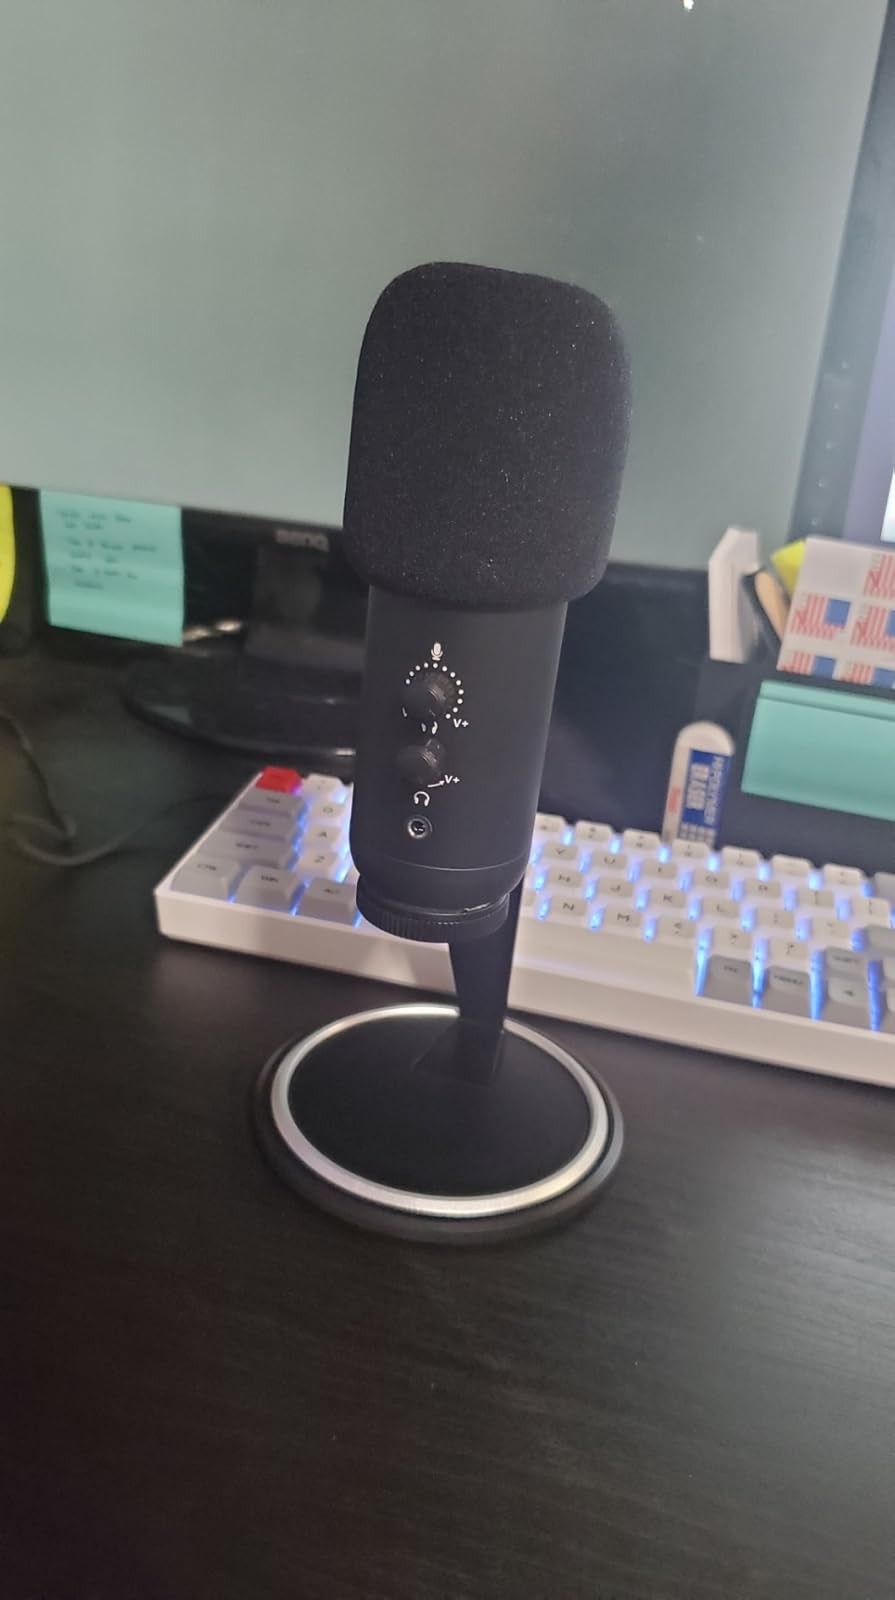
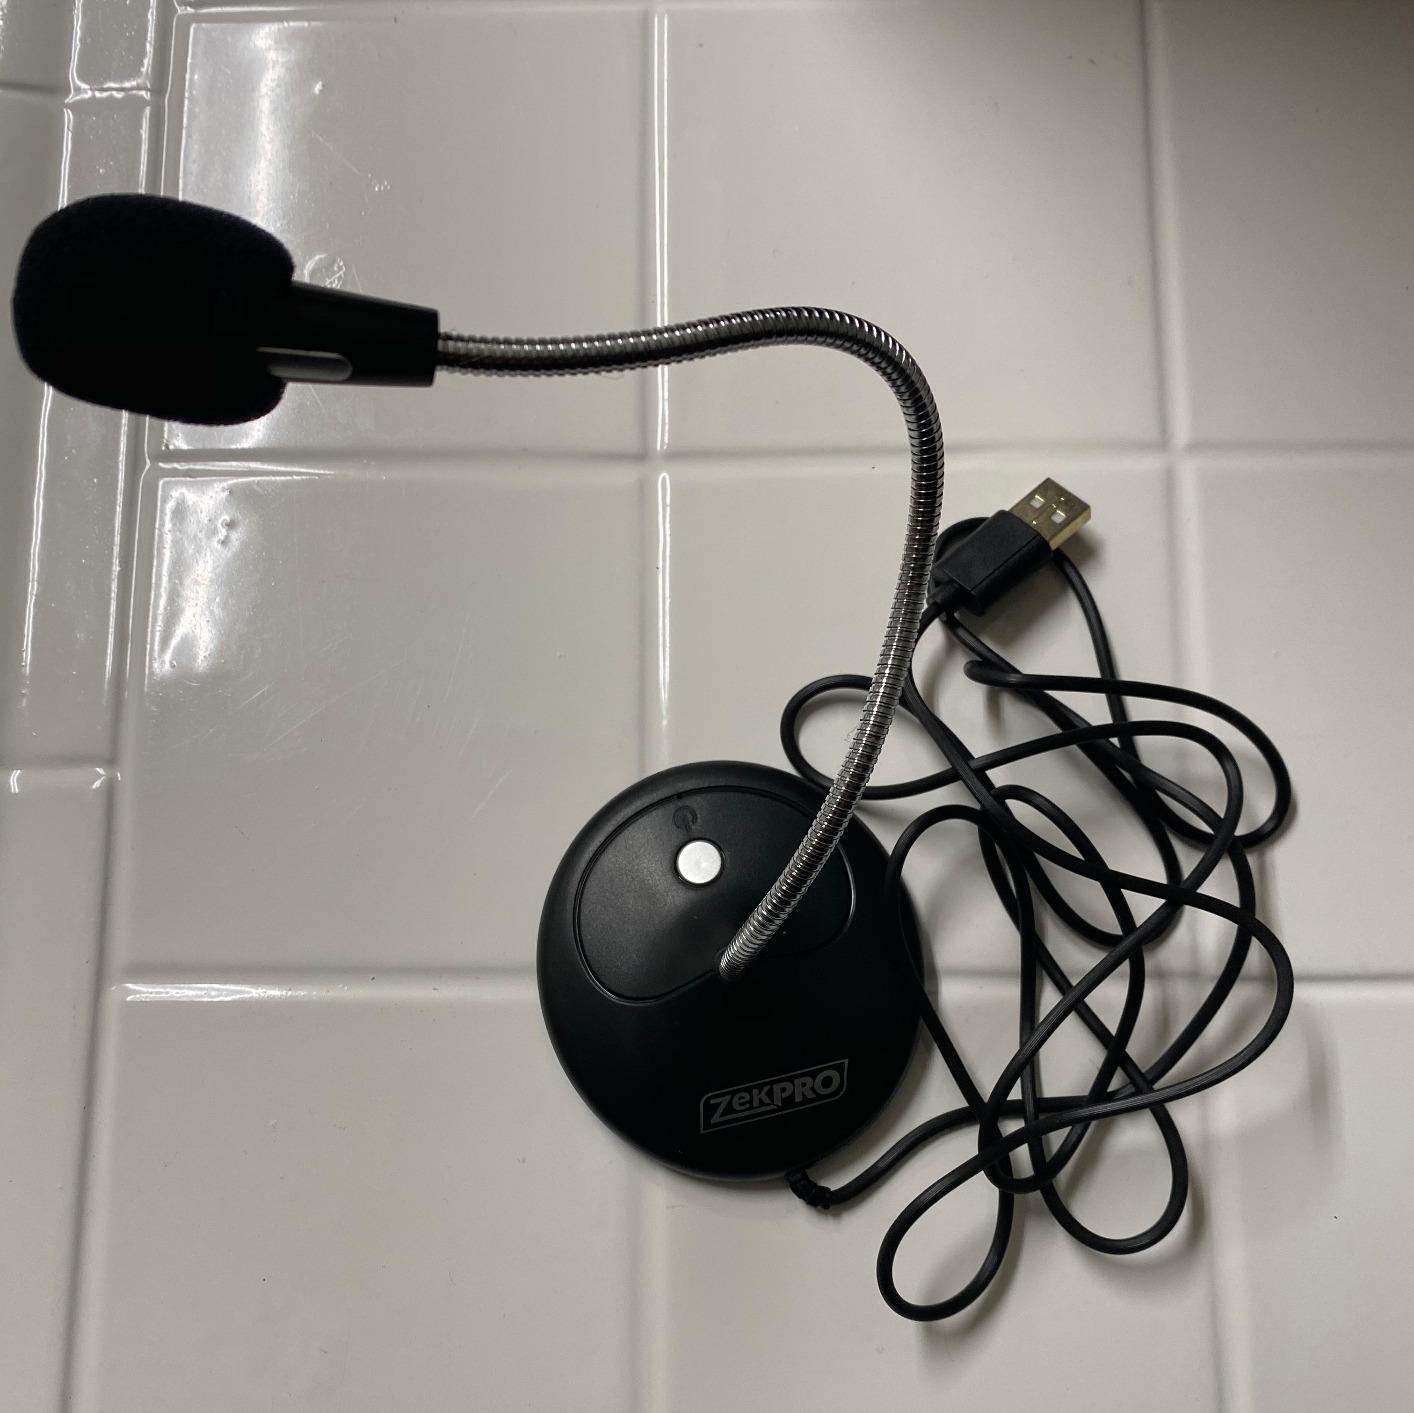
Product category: microphone
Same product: no